Korach (parashah)

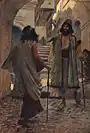
Saul Meets Samuel (watercolor c. 1896–1902 by James Tissot)

Gunther Plaut reported that source-critics saw two traditions in Numbers 16, a Korah rebellion directed against Aaron and Levitical privilege (assigned to the Priestly source), and an anti-Moses uprising led by Dathan and Abiram (assigned to the J/E source). Plaut wrote that the Korah story appears to reflect a struggle for priestly privilege in which Korah's people, originally full priests and singers, were after a power struggle reduced to doorkeepers. The story of the rebellion of Dathan, Abiram, and members of the tribe of Reuben, Plaut wrote, may represent the memory of an intertribal struggle in which the originally important tribe of Reuben was dislodged from its original preeminence.